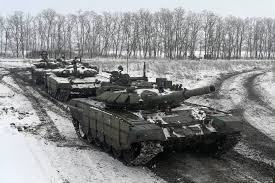
Label: Tank